Tanfoglio T95

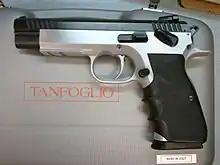
Tanfoglio T95 L 10mm Auto pistol

Target and action shooting-orientated full-size pistol, long slide, double-action trigger, frame with rounded trigger guard, standard reversible magazine catch, extended beavertail, extended safety, standard hammer, rubber grips, super sight (adjustable micrometer rear sight), dovetail front sight and a standard magazine.